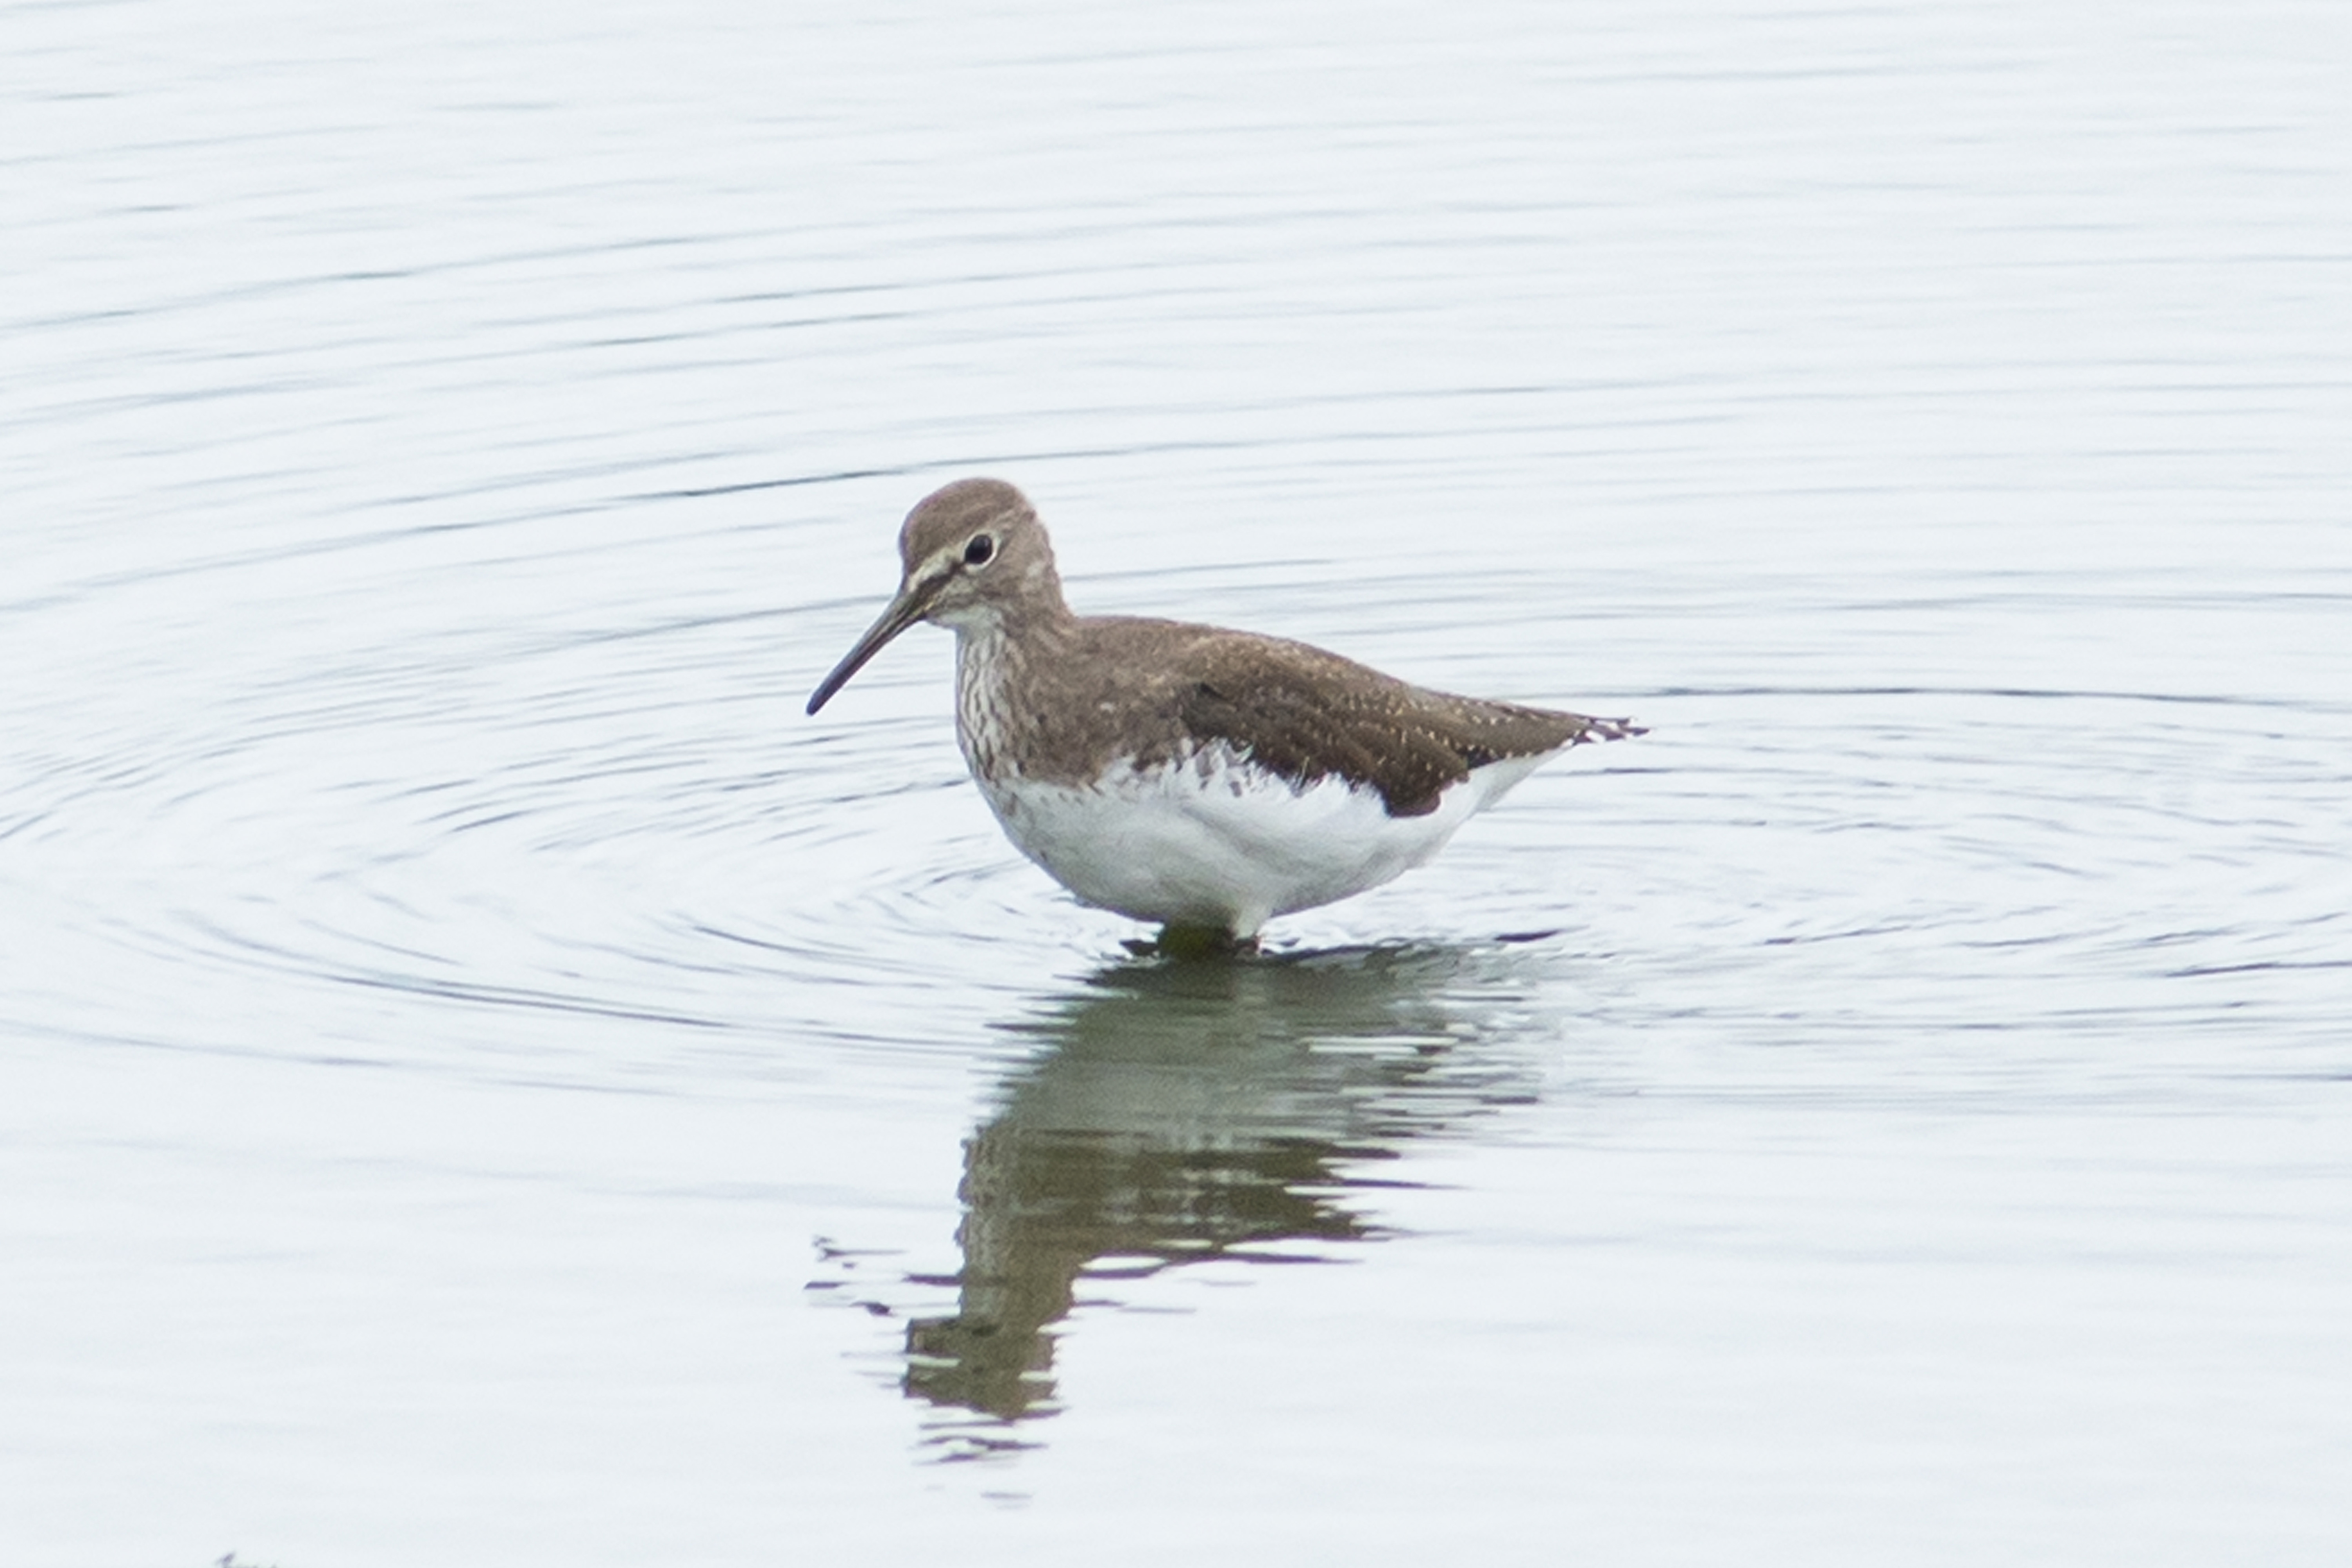
bird, wing, seabird, green, beak, fauna, vertebrate, birdwatching, wader, shorebird, sndpiper, sandpiper, redshank, charadriiformes, seaduck, cinclidae, calidrid